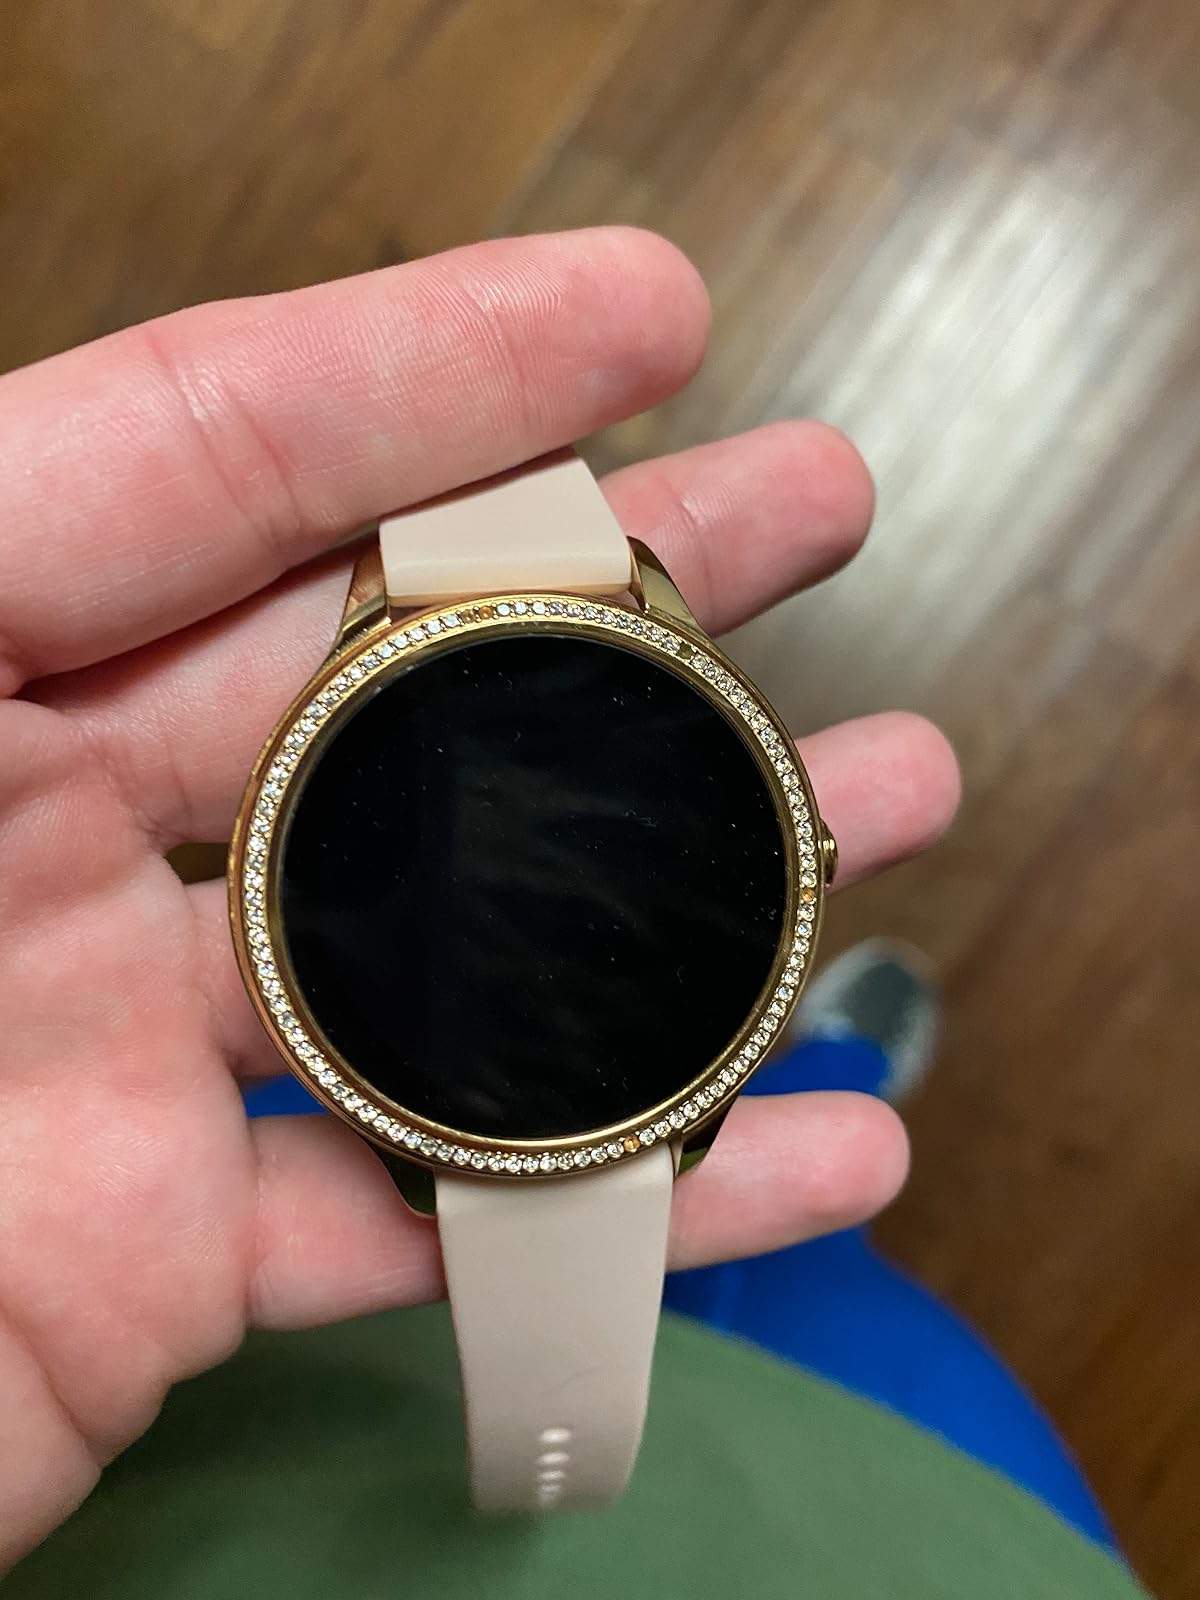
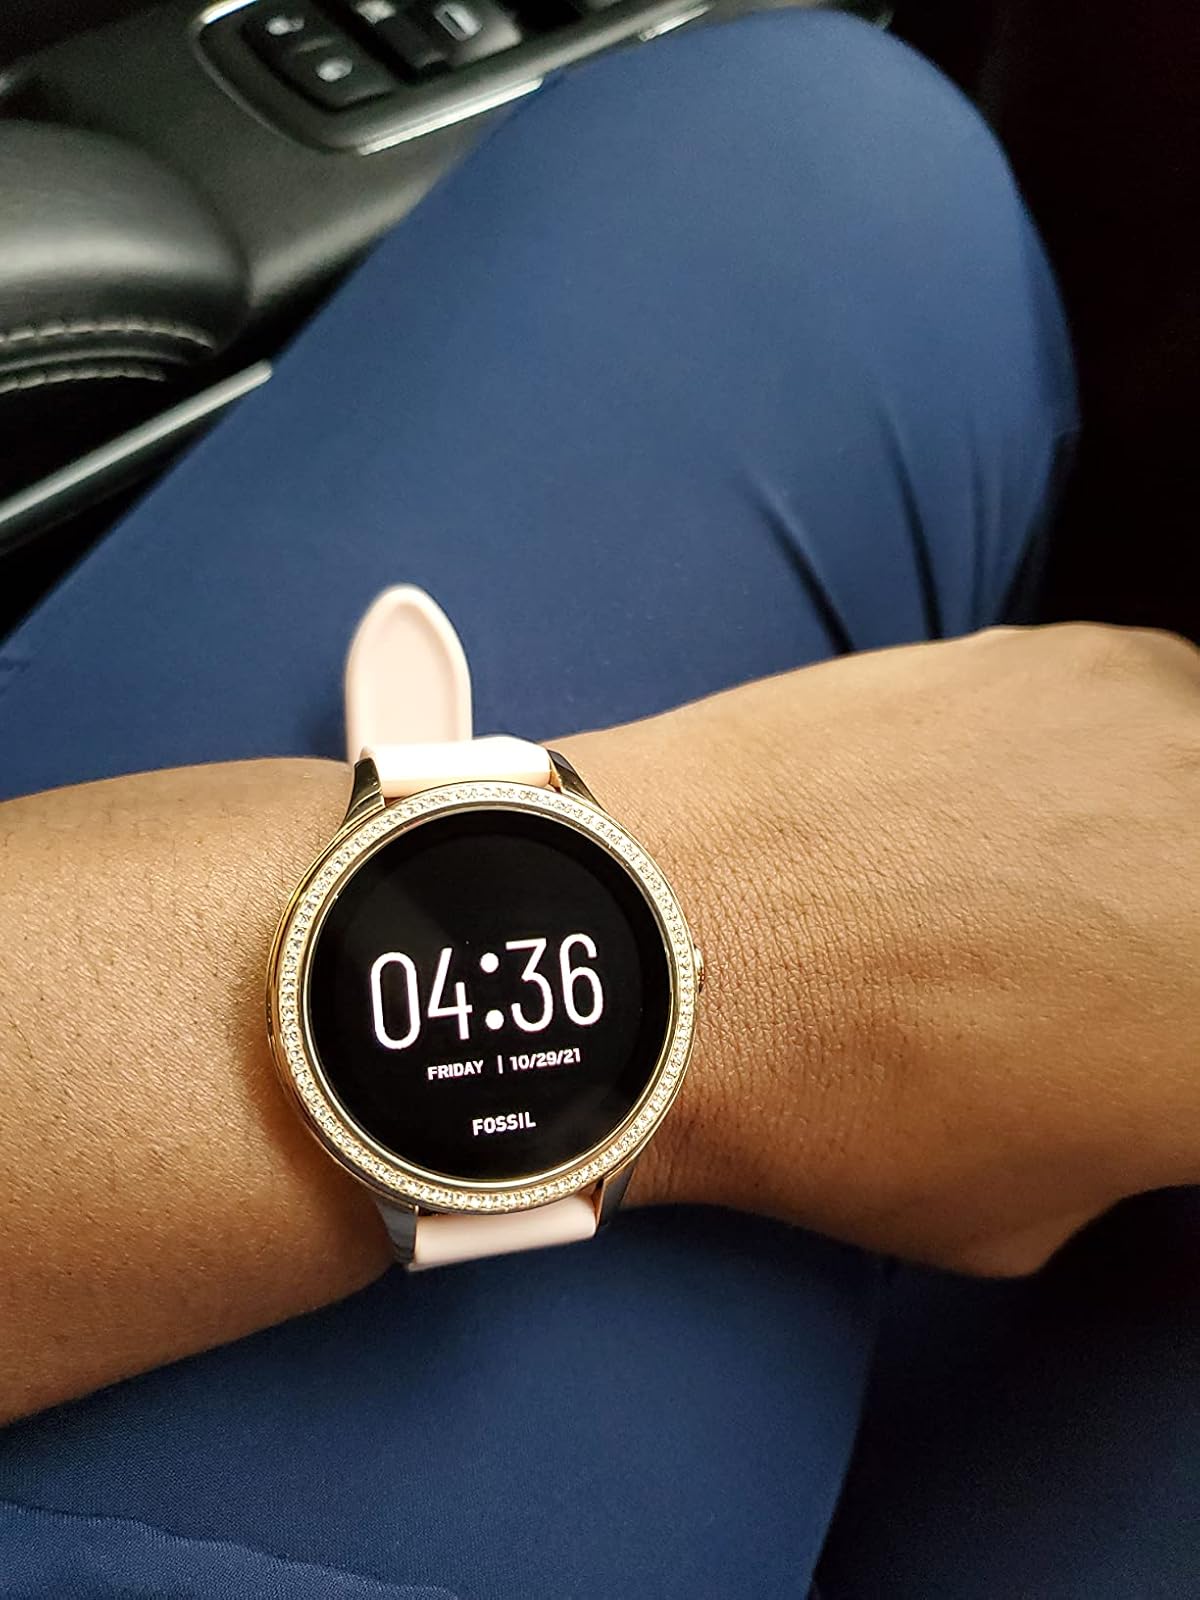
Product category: smartwatch
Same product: yes